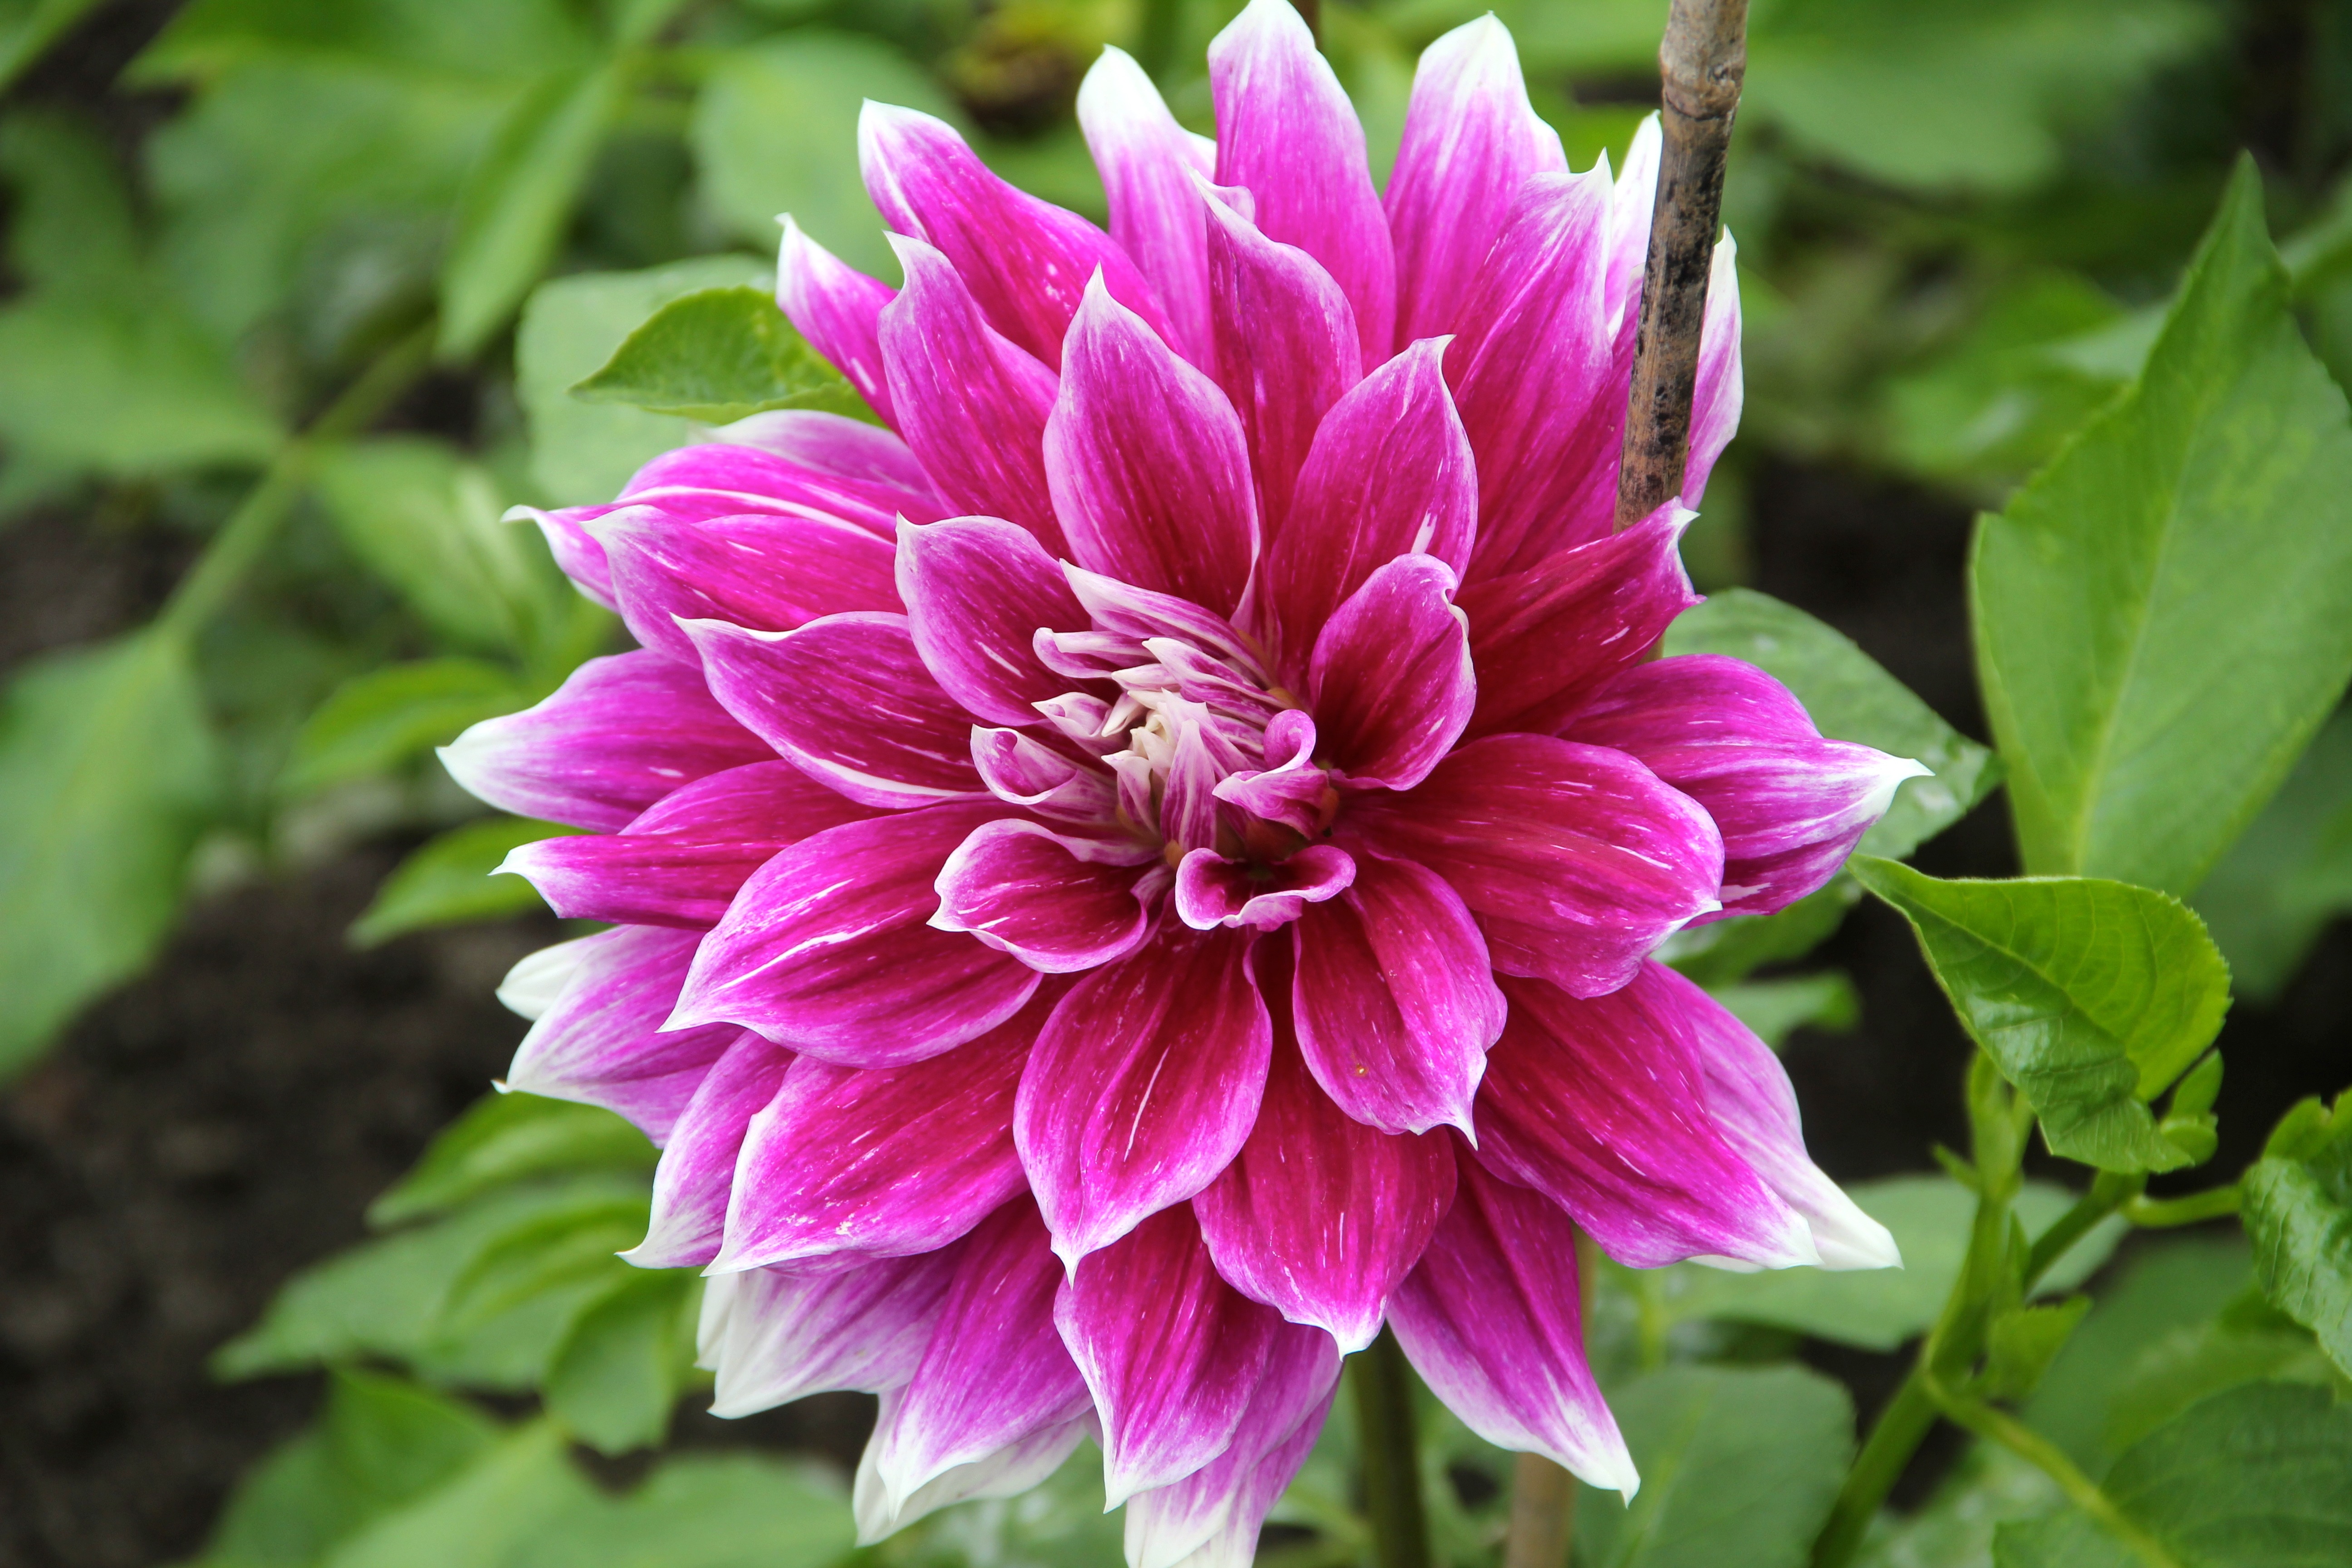
plant, flower, petal, botany, flora, dahlia, garden plant, flowering plant, daisy family, asterales, annual plant, land plant